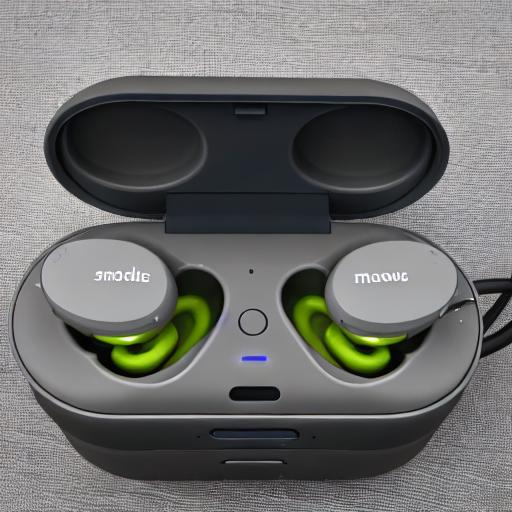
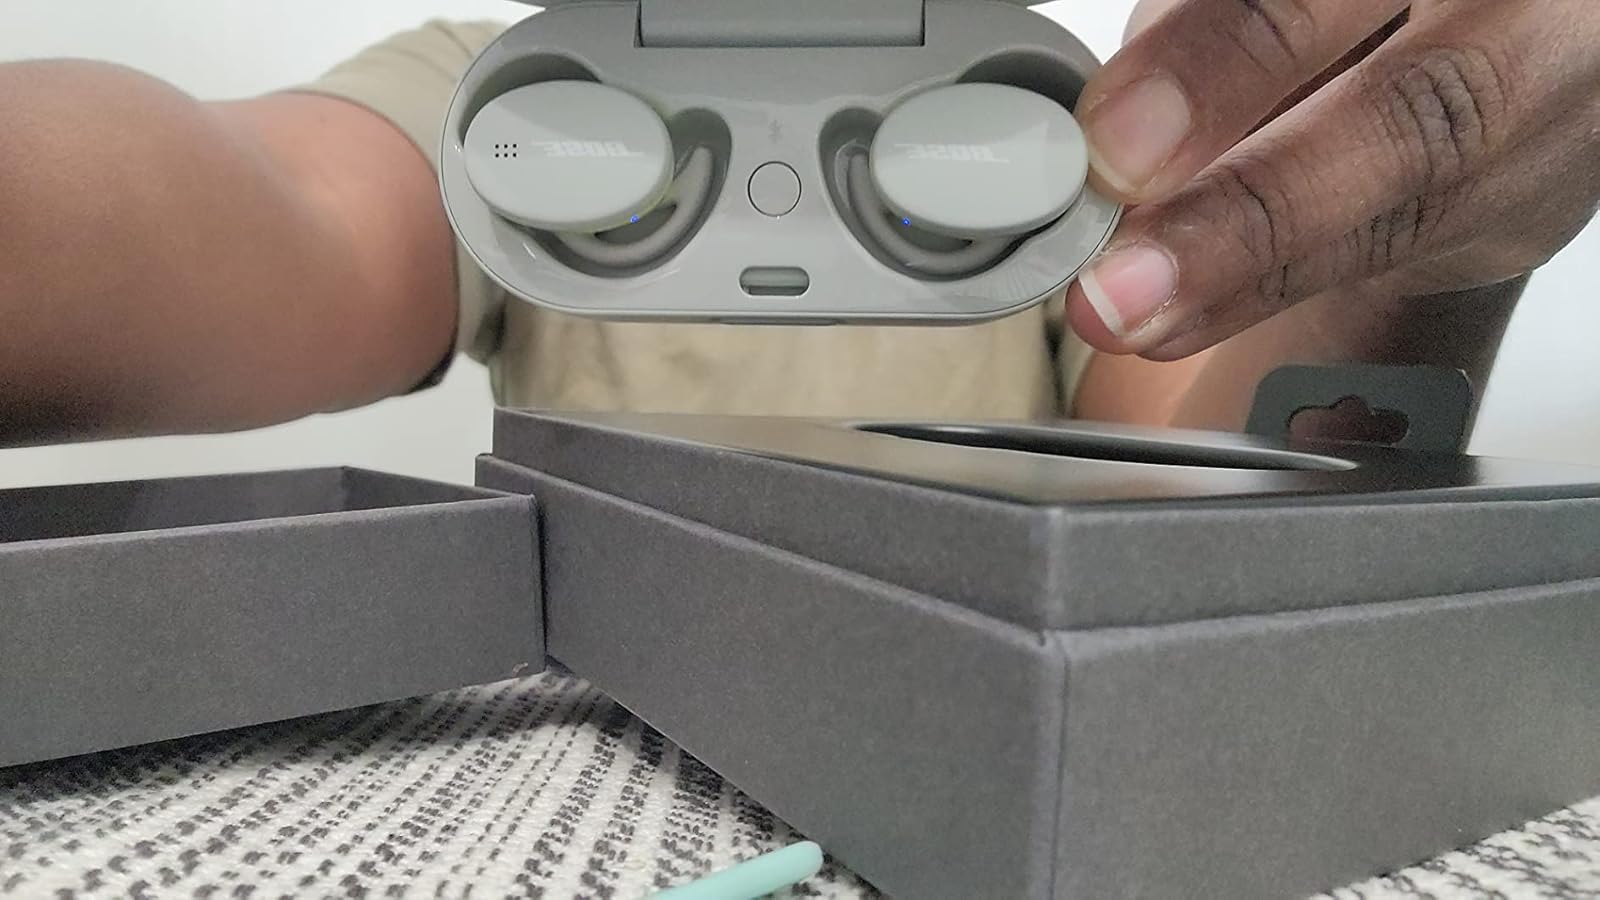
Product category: earbuds
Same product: no